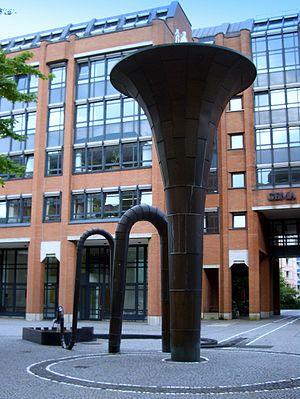
La Gesellschaft für musikalische Aufführungs- und mechanische Vervielfältigungsrechte, est une société de gestion des droits d'auteur allemande représentant les différents acteurs de l'industrie musicale : artistes et labels.